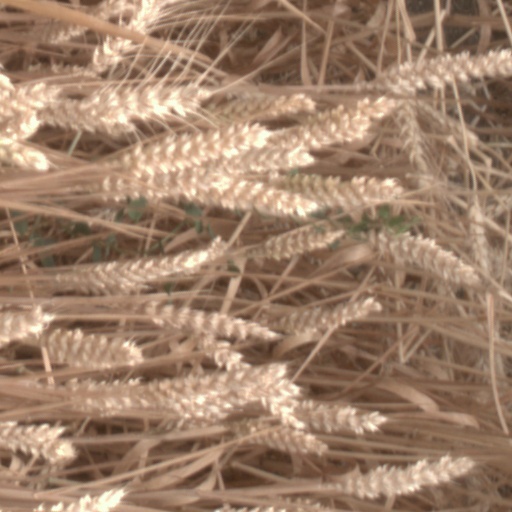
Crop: wheat